Margaret of Anjou

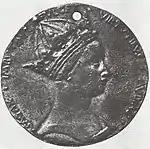
Portrait medallion of Margaret of Anjou, by Pietro di Martino da Milano, 1463

Hostilities between the rival Yorkist and Lancastrian factions flared into armed conflict in 1455 with provocations directed against the Duke of York that are reckoned as the beginning of the War of the Roses, in which Margaret asserted a decided role of leadership as the position of her husband deteriorated. In May, just over five months after Henry VI recovered from a bout of mental illness and Richard of York's protectorship had ended, Margaret and Henry called for a Great Council from which the Yorkists were excluded. The Council called for an assemblage of the peers at Leicester with the stated purpose to protect the king from his enemies. York, fearing that the purpose of the council was to destroy him, prepared for battle and soon was marching south to meet the Lancastrian army marching north. The Lancastrians suffered a crushing defeat at the First Battle of St Albans on 22 May 1455. Edmund Beaufort, the Earl of Northumberland and Lord Clifford were killed, Wiltshire fled the battlefield, and King Henry was taken prisoner by the victorious Duke of York. In March 1458, along with her husband and leading nobles of the warring factions, she took part in The Love Day procession in London. In 1459, hostilities resumed at the Battle of Blore Heath, where James Tuchet, 5th Baron Audley, was defeated and killed by the Yorkist army under the command of Richard Neville, 5th Earl of Salisbury.